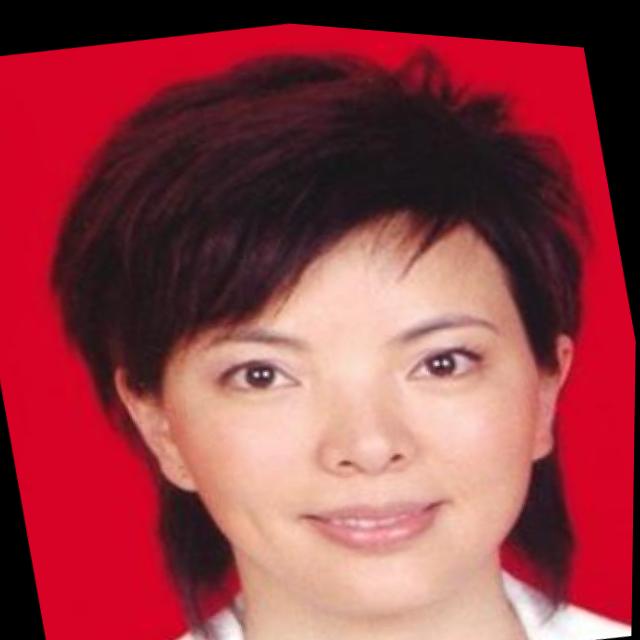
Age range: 21-44